Magic Man (film)

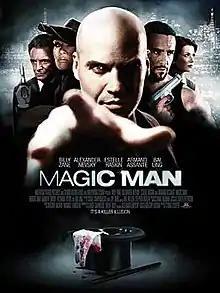

Magic Man is a 2010 thriller film directed by Stuart Cooper and starring Billy Zane and Alexander Nevsky.